Kitsilano Pool

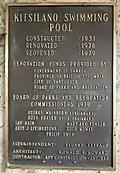
Opening plaque for 1978 upgrade

In 1978, the pool was replaced with the current design due to health concerns because of a lack of water circulation. The construction started in November 1977 and was scheduled to be completed by 15 July 1978, but due to delays was not completed until September 1978. This was too late for the summer swim season, so the new Kitsilano Pool opening was delayed until 1979. Designed by architect Ronald B. Howard and built at a cost of $2.2 million by Key Construction Ventures, the new pool featured heated water and a pump that pumped saltwater into the pool from English Bay. A seawall walkway around Kits pool was constructed at the same time.